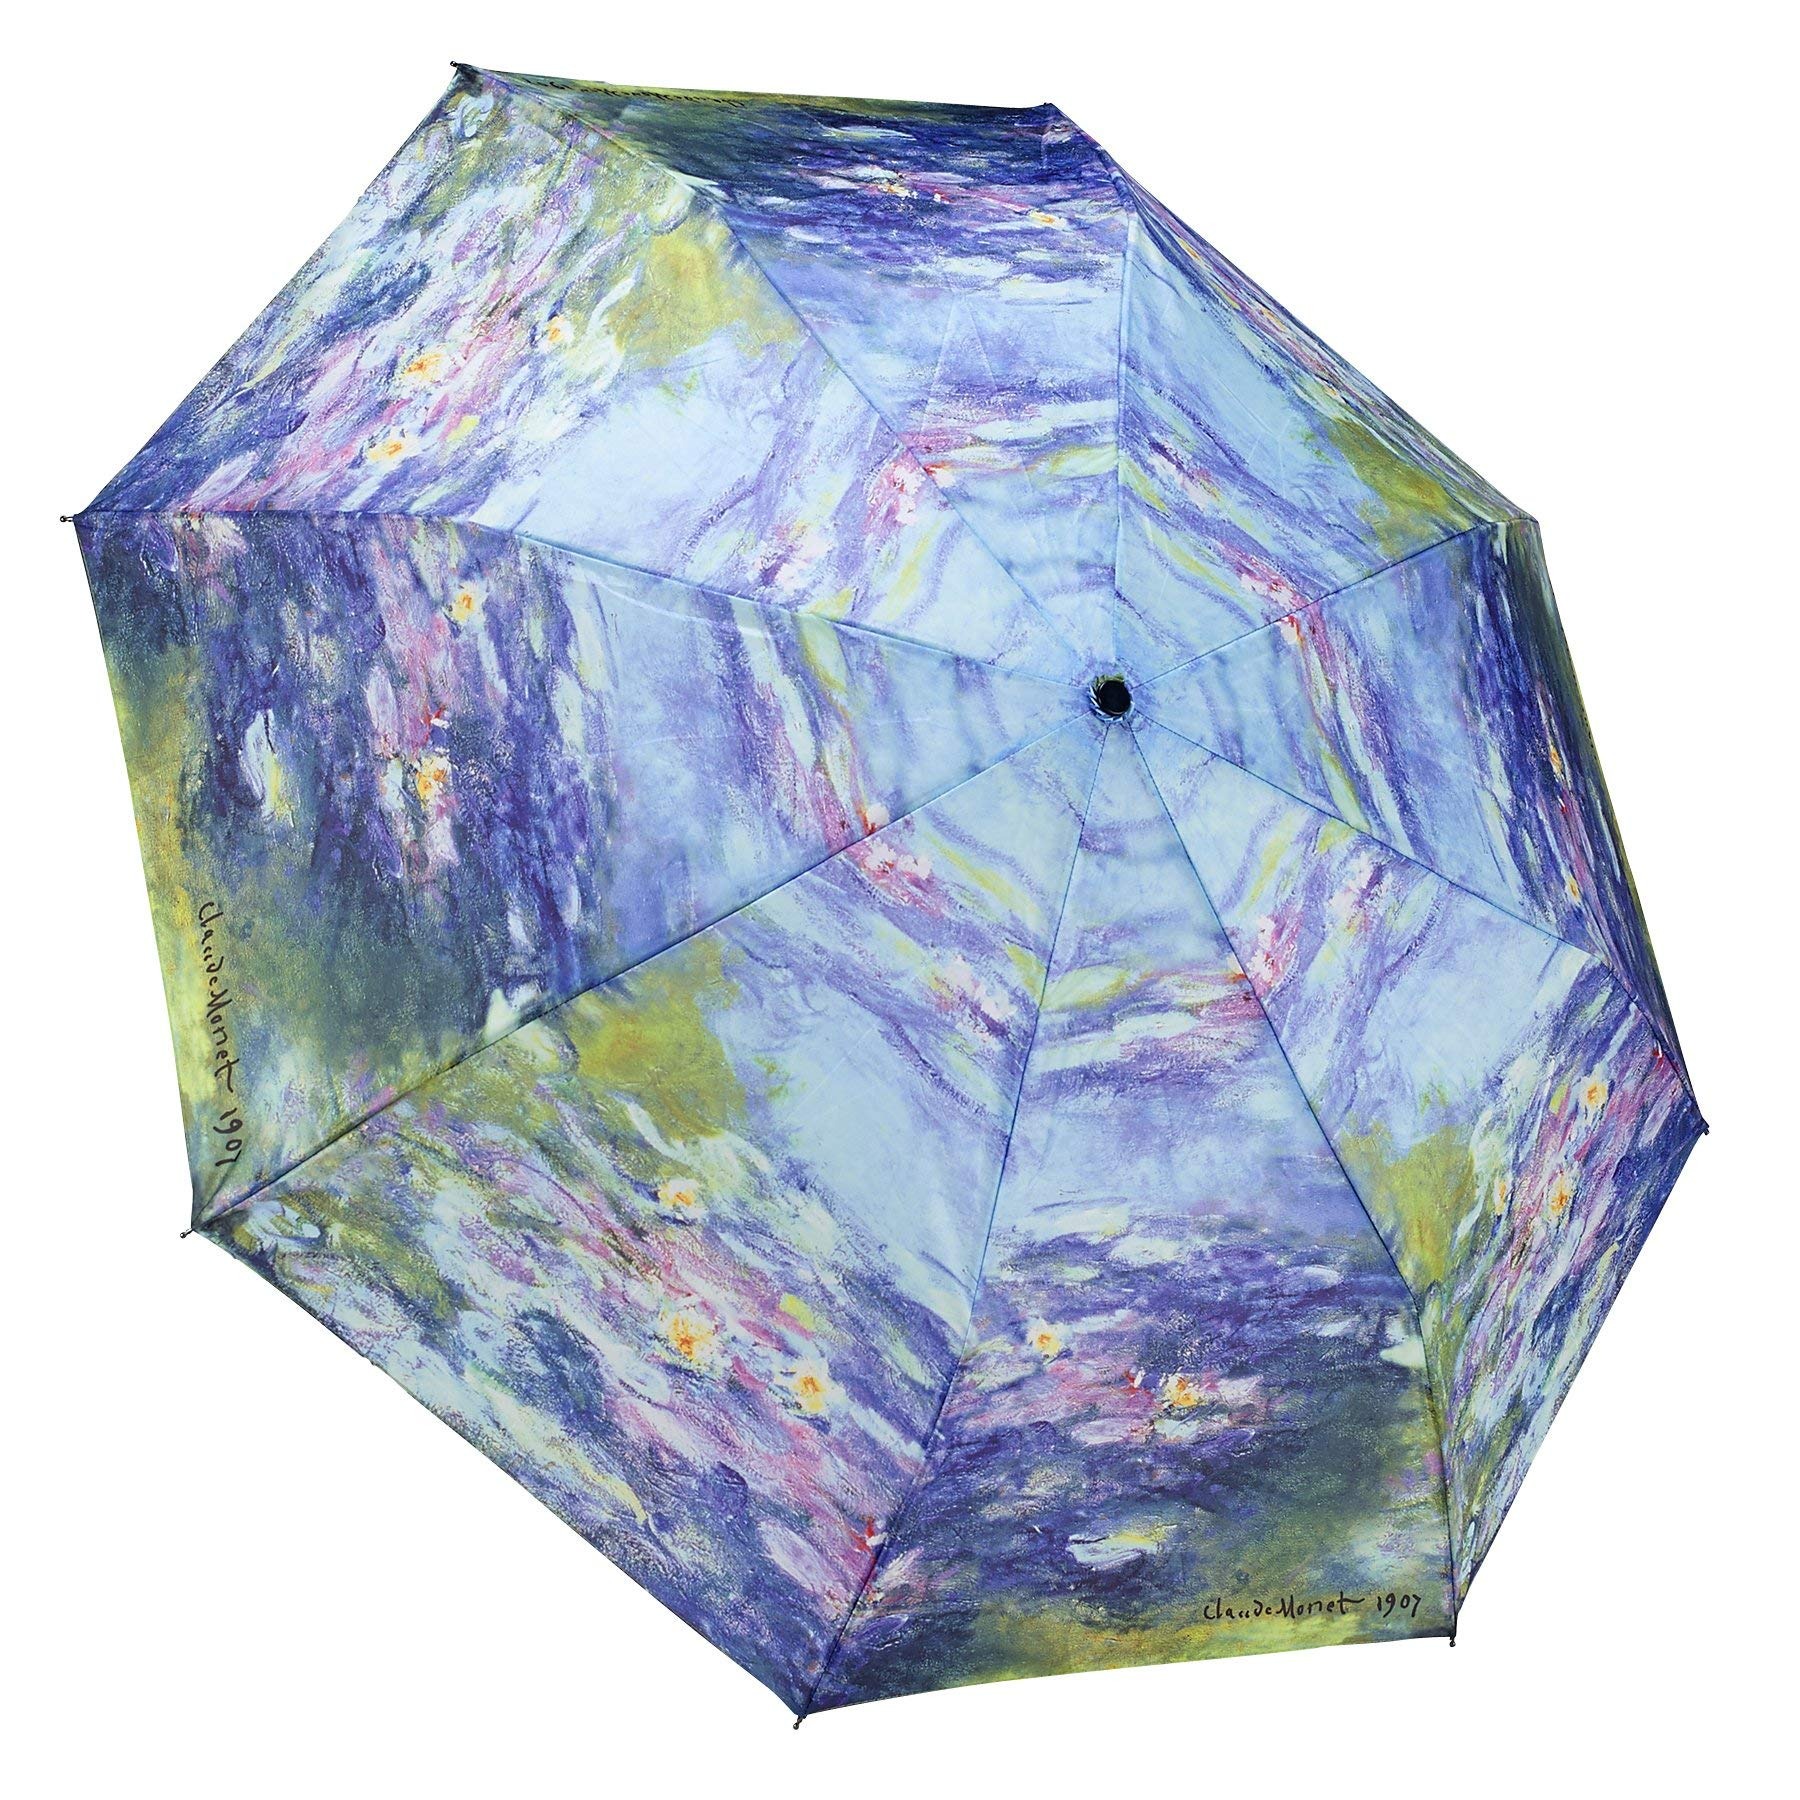
Item Name: Galleria-Water Lilies Auto-Open/Close Large Portable Rain Folding Umbrella
Bullet Point: 48" arc, Polyester Cover
Product Description: Beautifully designed compact folding umbrellas to satisfy the most discriminating tastes and styles.
Value: 1.0
Unit: Count

Price: 33.49